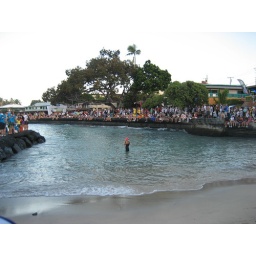
One girl started from Dig Me beach and swam over that way. Kind of weird.